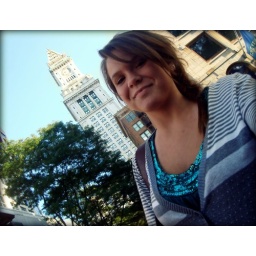
The clock tower in boston. Went with my fam today. (: